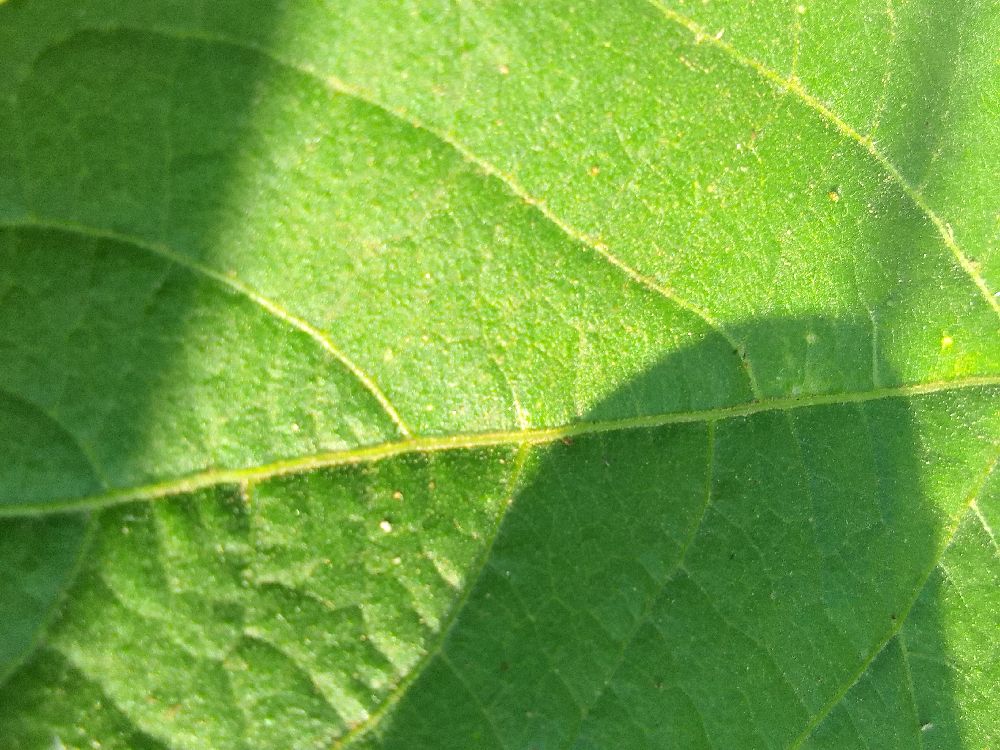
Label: healthy